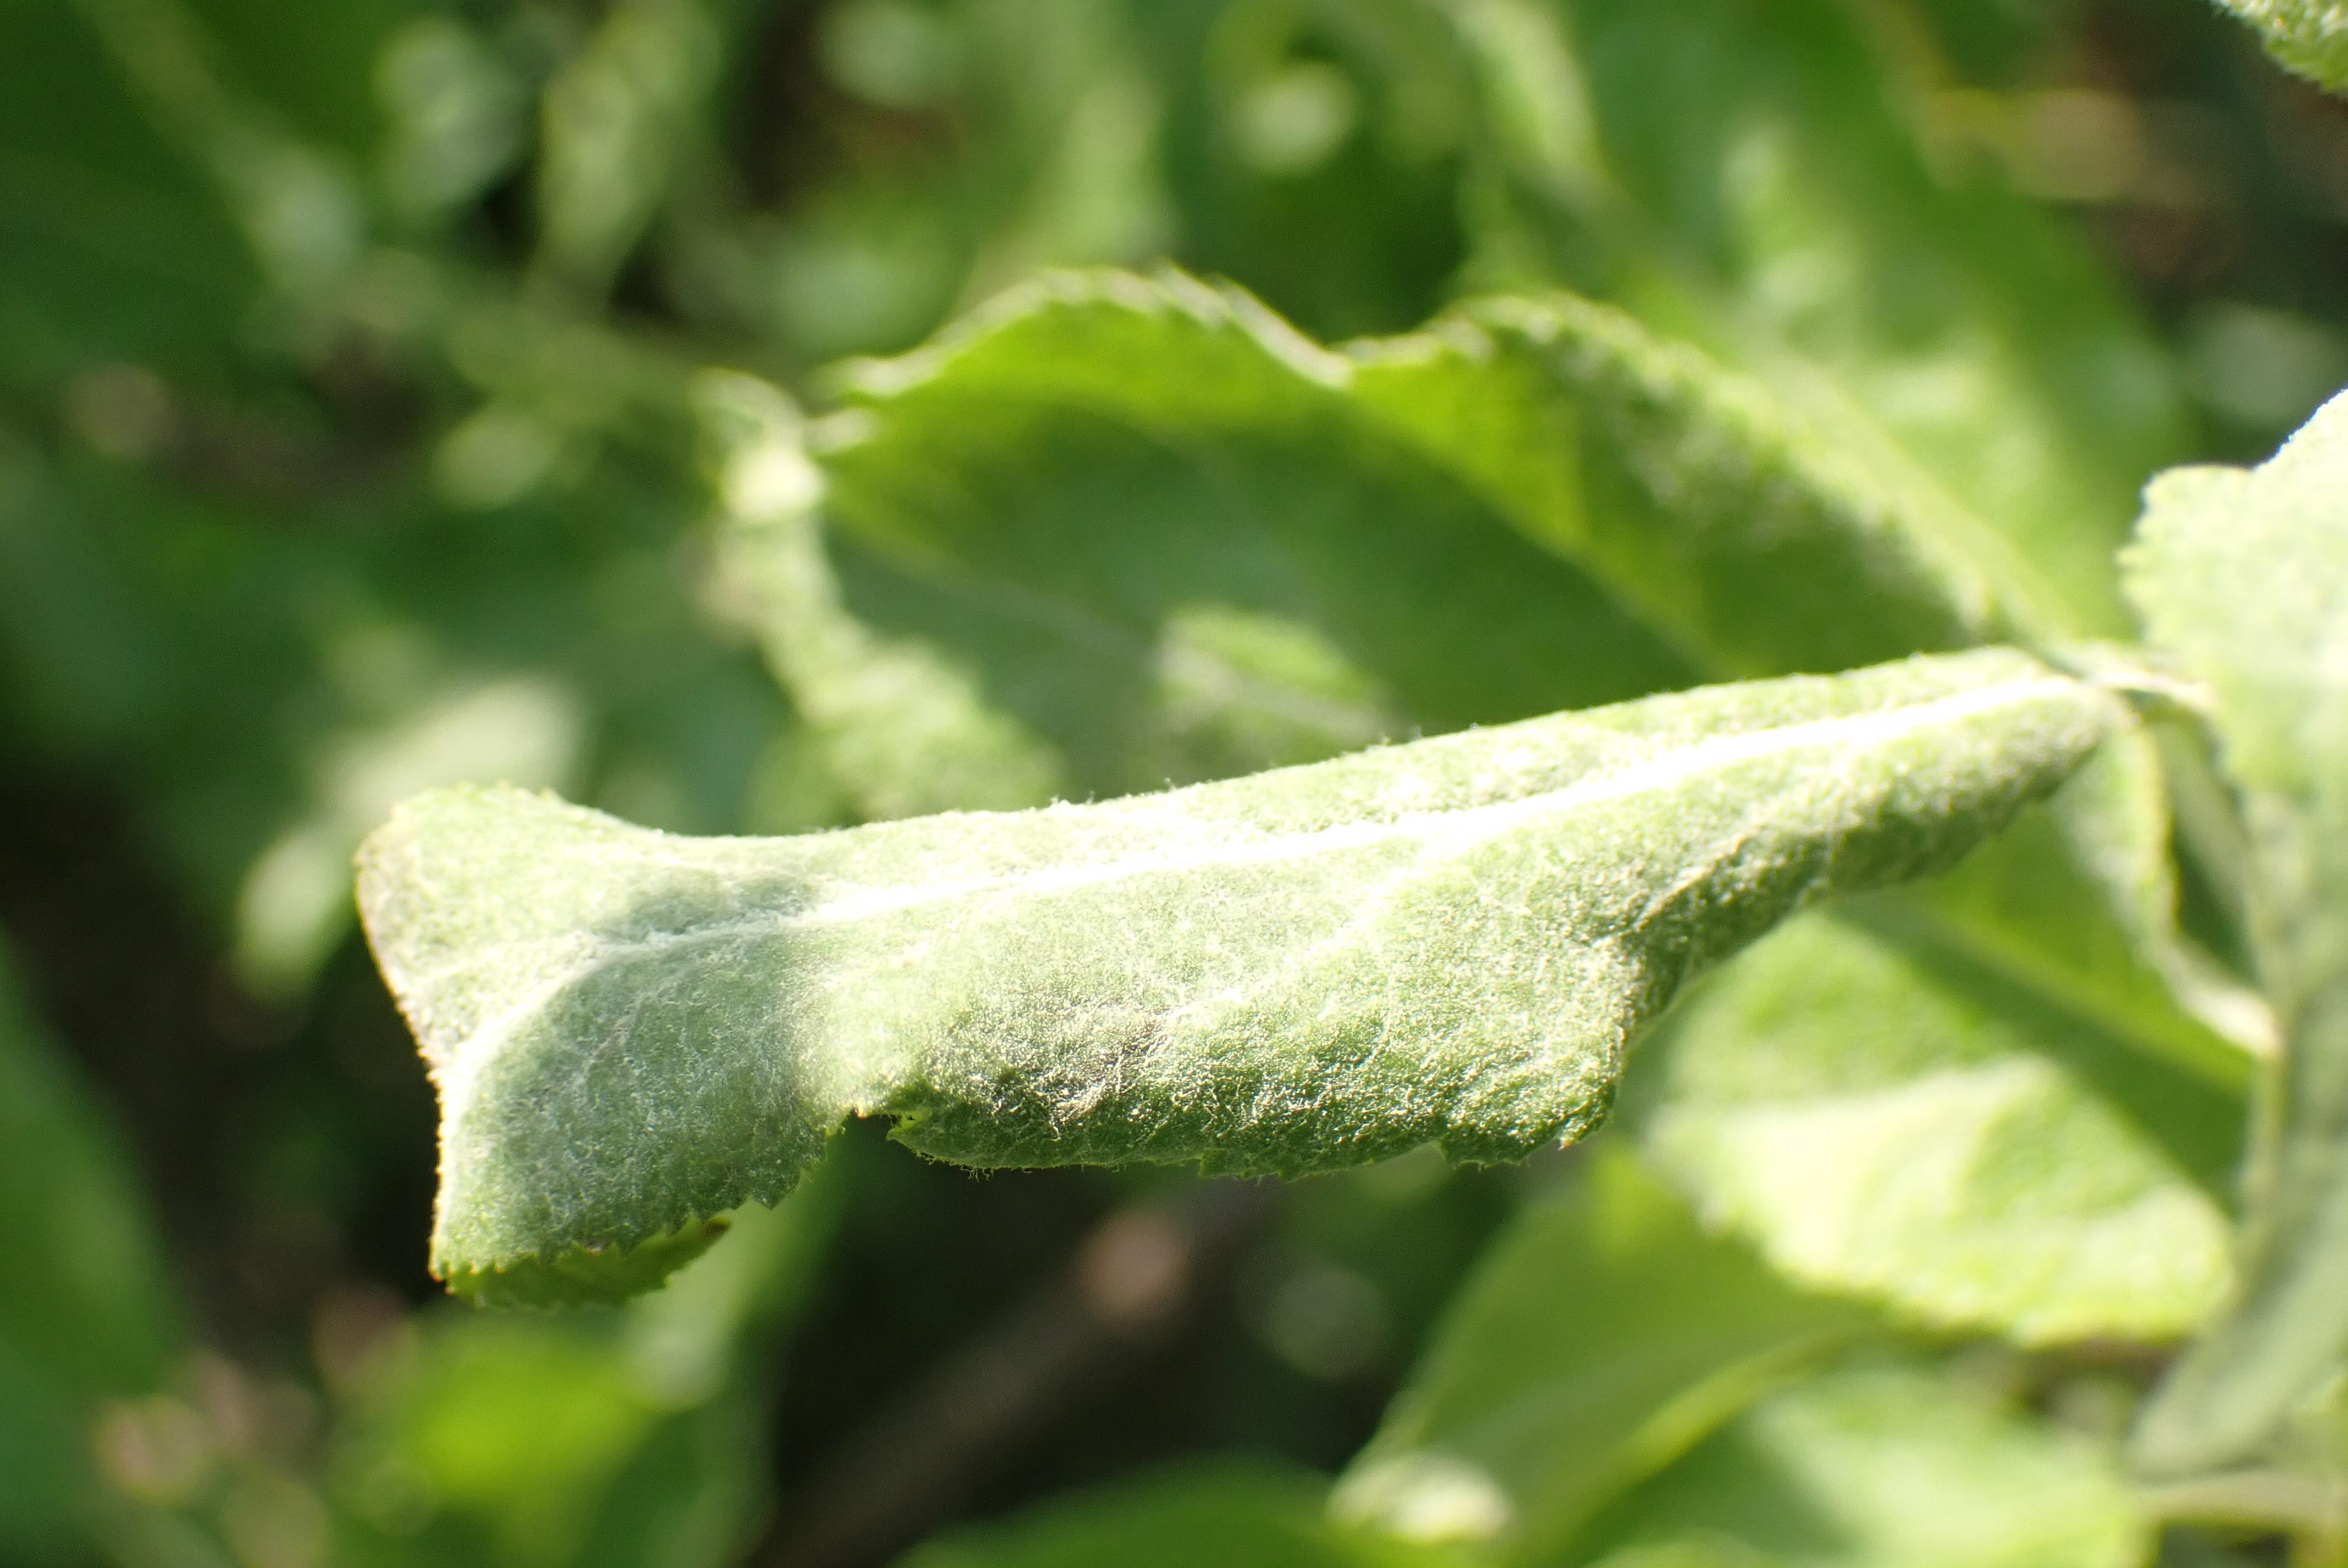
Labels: powdery_mildew